Edwardine Ordinals

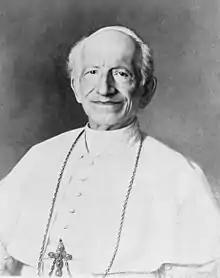
Pope Leo XIII declared Anglican orders "absolutely null and utterly void" in 1896 ("Apostolicae curae").

Following Elizabeth I assuming the throne and the Elizabethan Religious Settlement's return of Reformation values, the 1552 ordinal that had accompanied the 1552 prayer book was thought to have been authorized under the 1559 Act of Uniformity. However, William Cecil, Elizabeth's Secretary of State, advised the queen that the act made no mention of the ordinal and that Thomas Cranmer's ordination liturgy was illegal. Despite this, the text was accepted along with the subsequent 1559 "Book of Common Prayer"; though, unlike in 1552, the "orphaned ordinal" would not appear in the table of contents of the 1559 prayer book and copies of the ordinal bound independently from the prayer book comprise the whole run of at least one printer's ordinals. It is possible that the ordinal was intended for sale separately from the 1559 prayer book. The ordinal published in 1559 was essentially identical to that of 1552, but altered the wording of the oath from the "King's Supremacy" to the "Queen's Sovereignty" and removed reference to the pope's "usurped power and authority". A 1565 act of Parliament would establish the ordinal as "good, lawful and perfect."